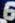
Number: 6